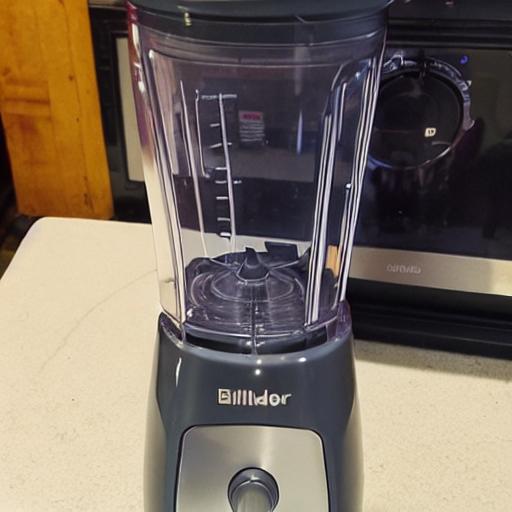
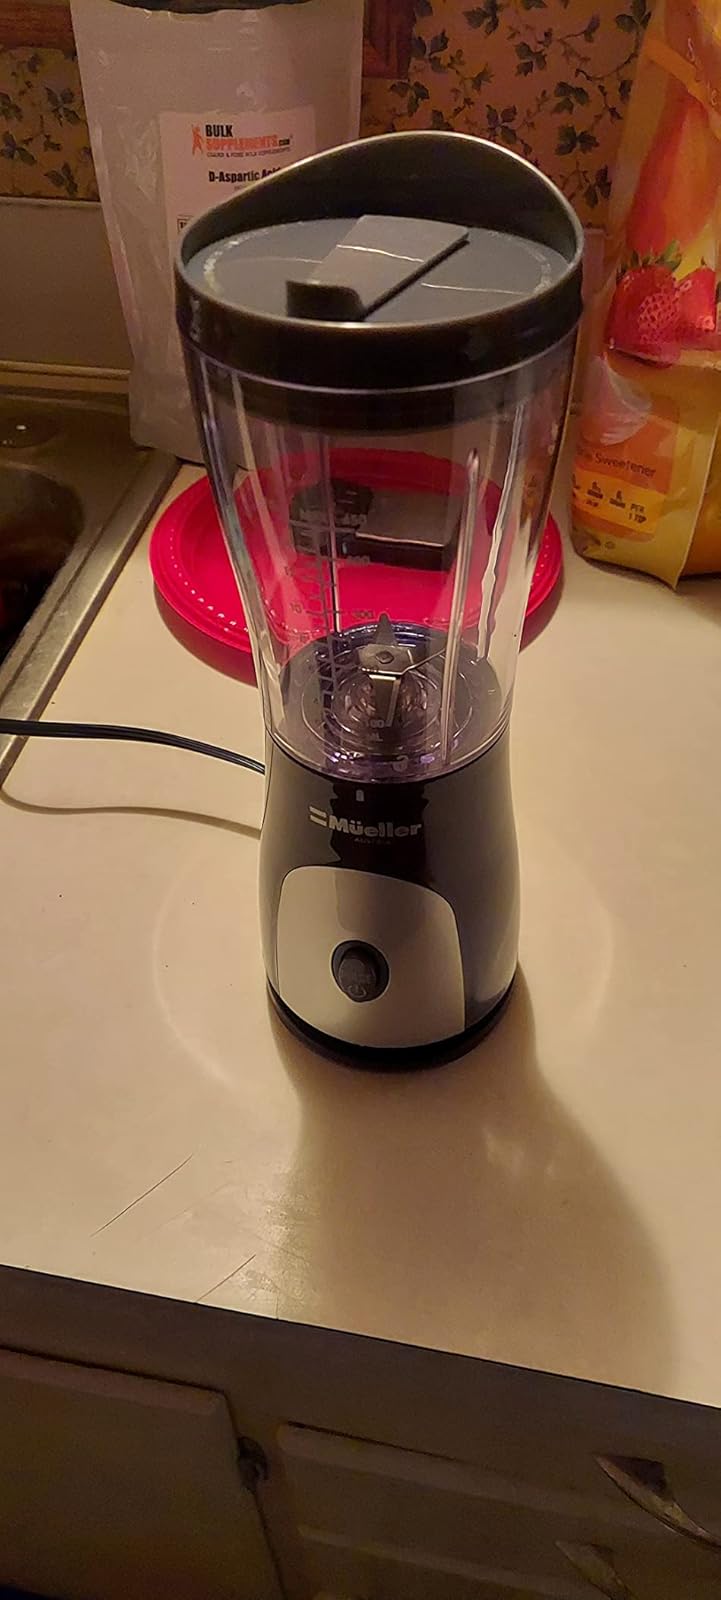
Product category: items_blender
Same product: no